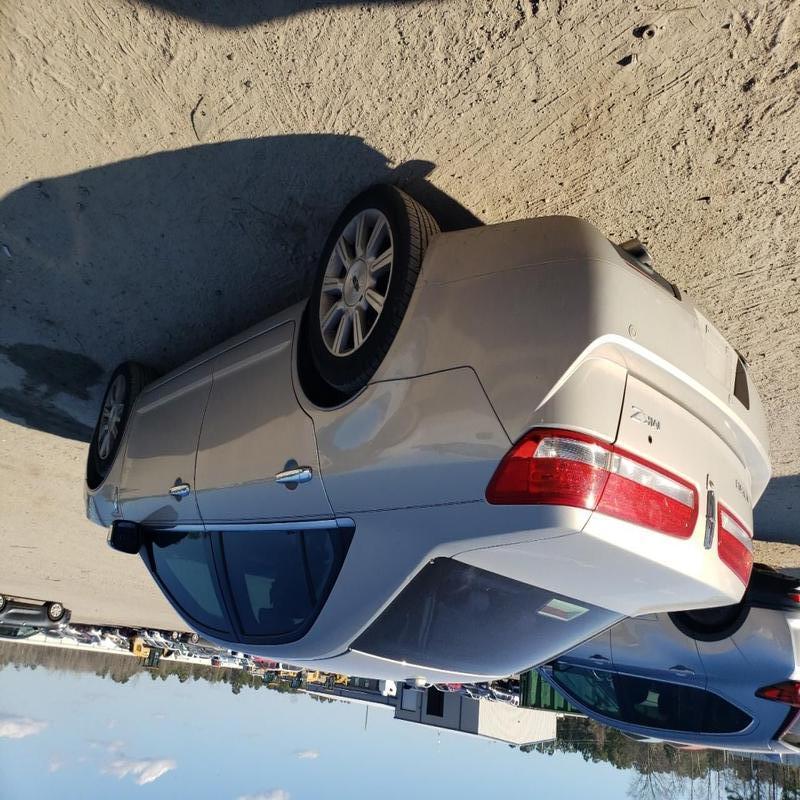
Aucun dommage détecté.
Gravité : aucun